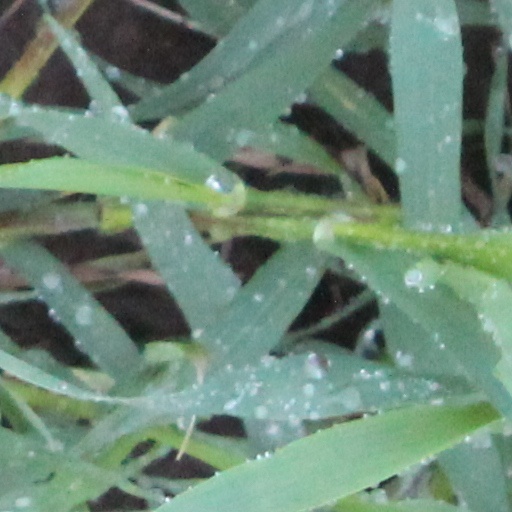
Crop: wheat